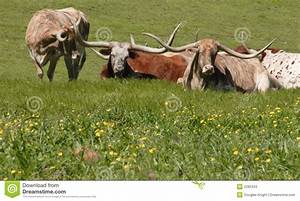
Label: mucca